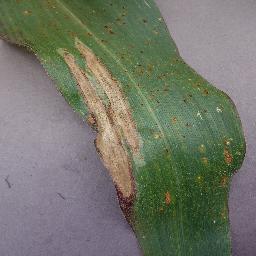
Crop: corn
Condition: (maize)_northern_blight